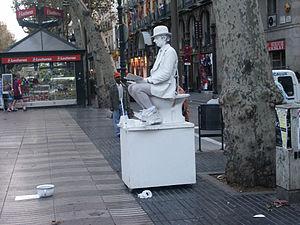
Barcelone [baʁsəlɔn] est la capitale administrative et économique de la Catalogne, de la province de Barcelone, de la comarque du Barcelonès ainsi que de son aire et de sa région métropolitaines, en Espagne.